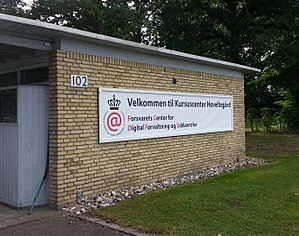
Høveltegård
FCDFU-banneret ved hovedporten, 2013.